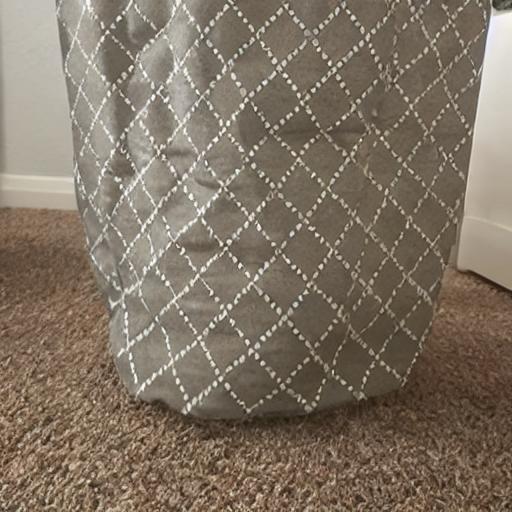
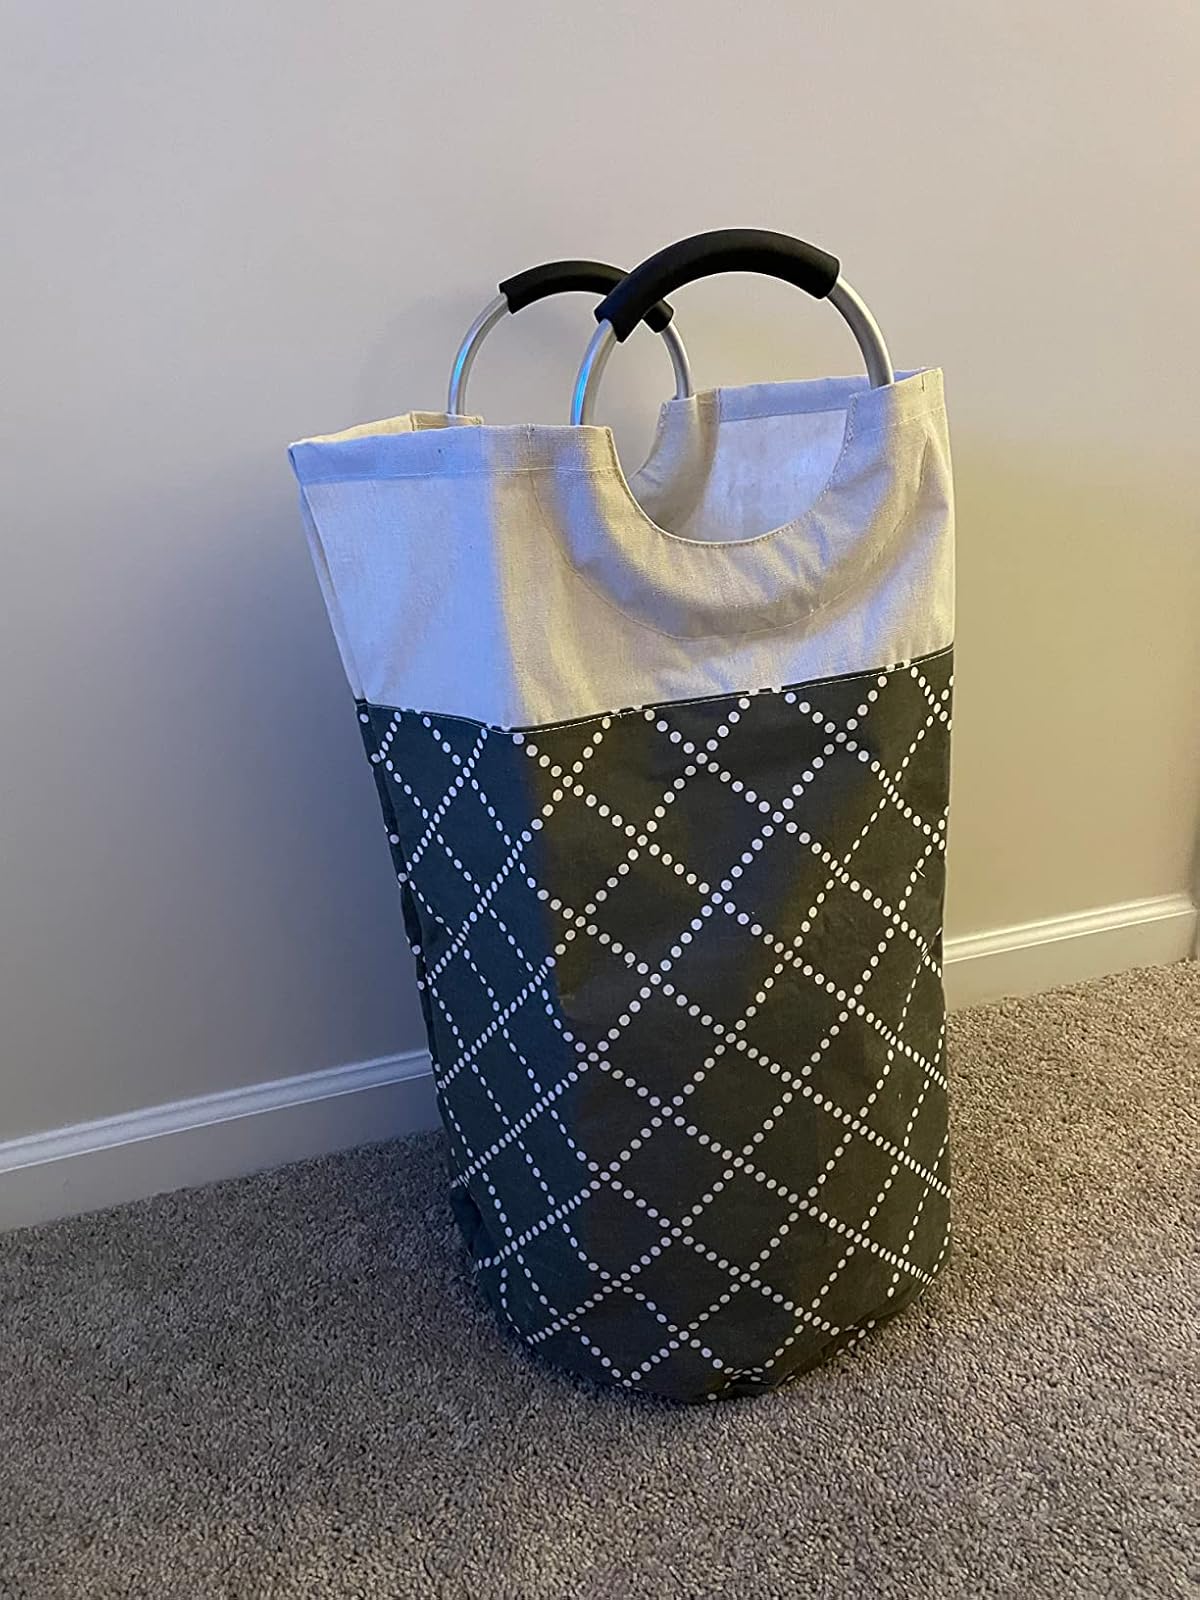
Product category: items_hamper
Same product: no